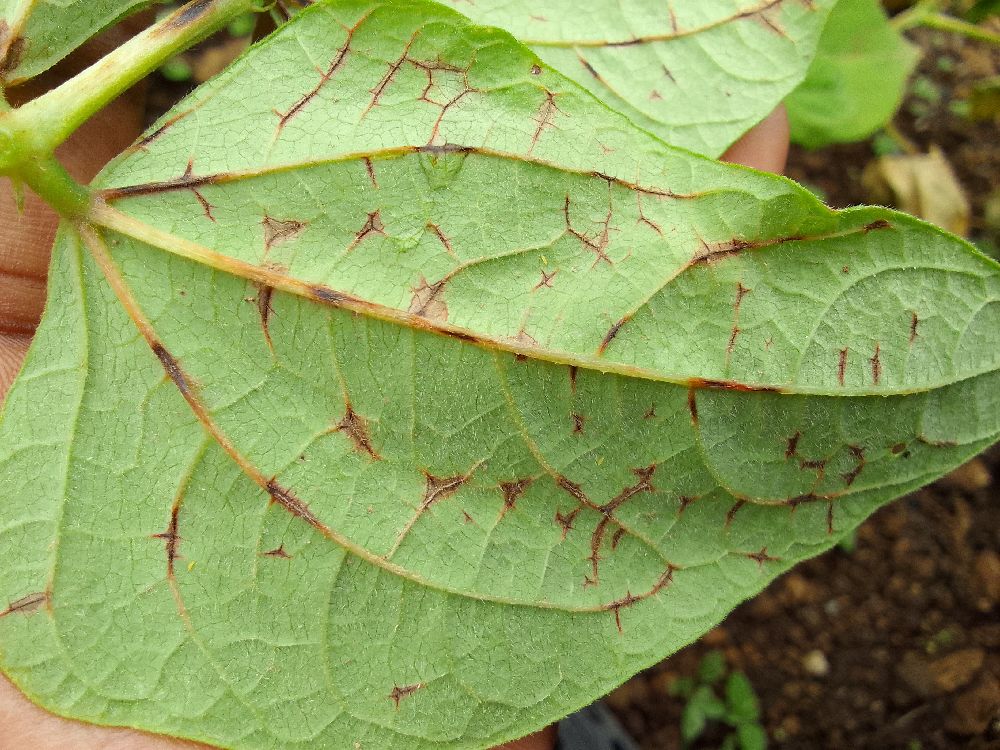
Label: anthracnose